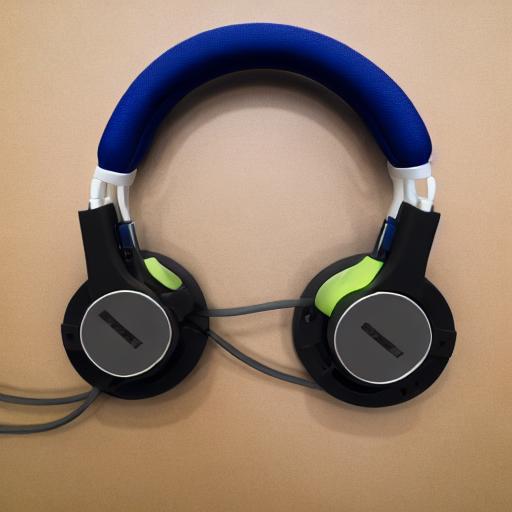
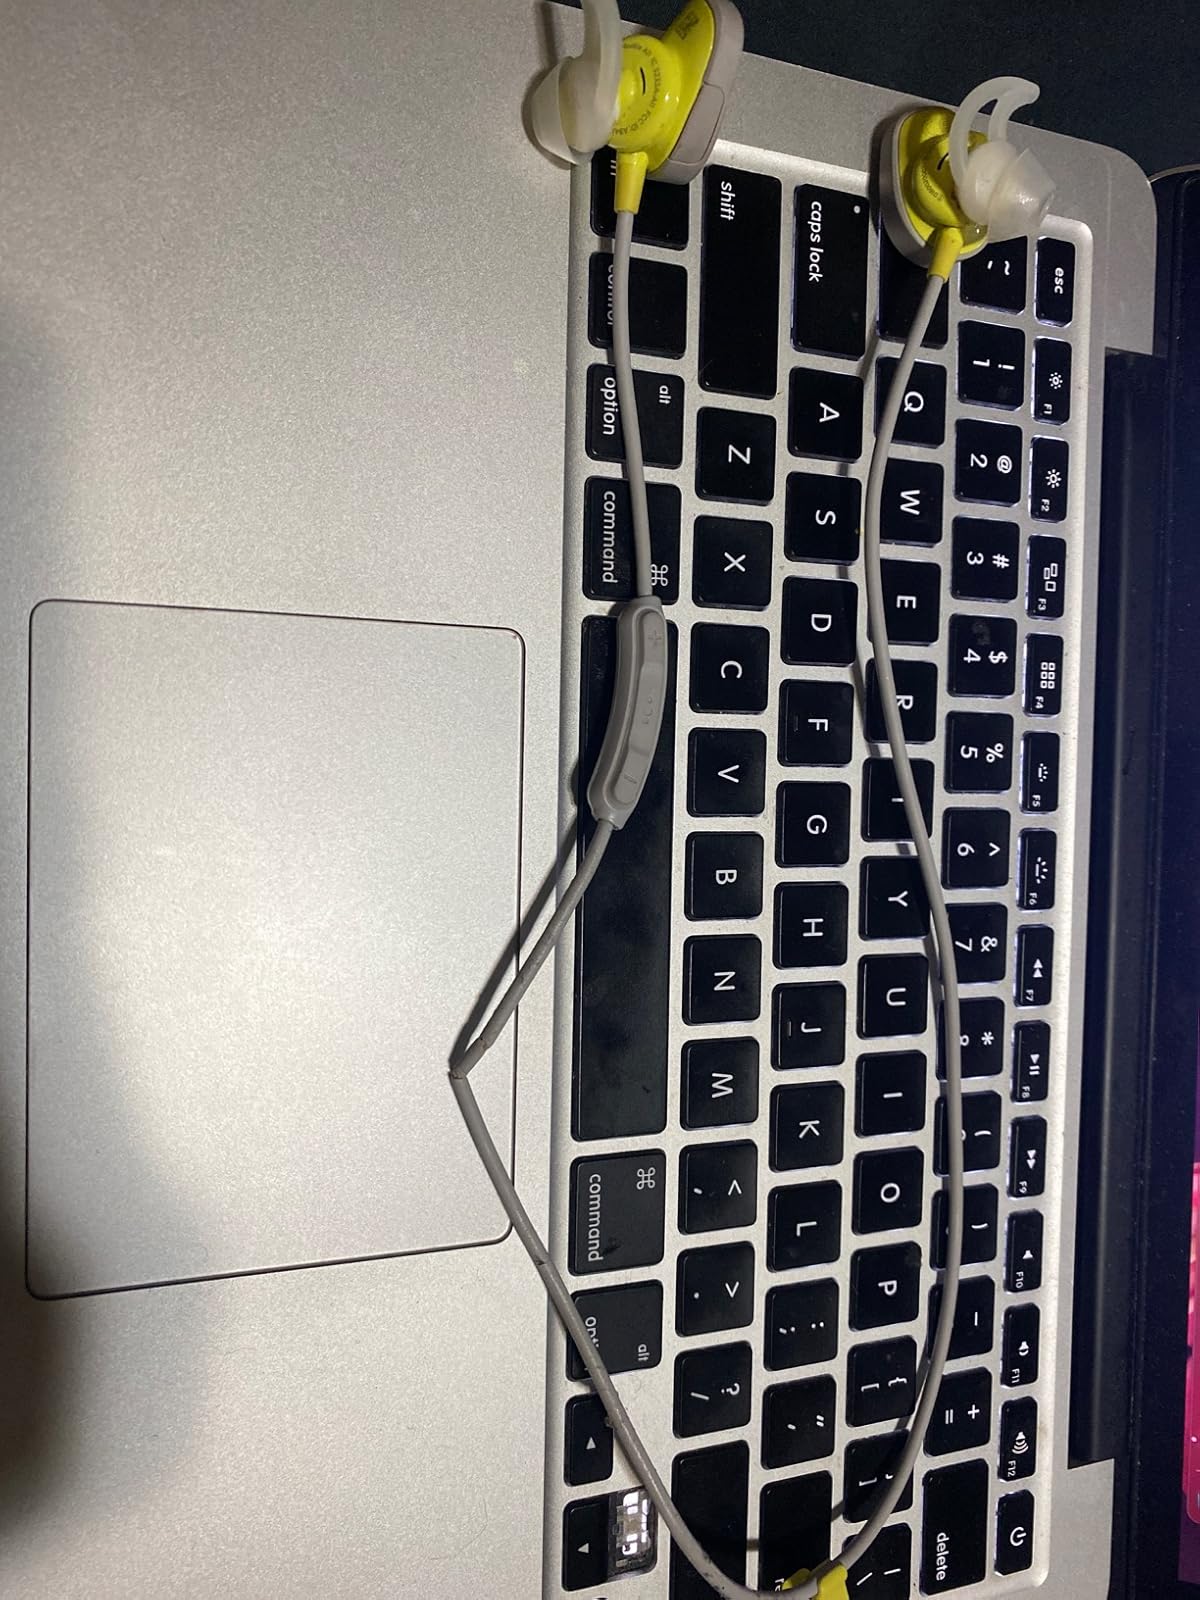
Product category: headphones
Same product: no